Ivan Sokolov (chess player)

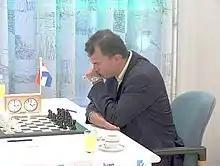
Ivan Sokolov at the 2004 Essent Tournament in Hoogeveen

Ivan Sokolov (born 13 June 1968) is a Dutch-Bosnian chess player and writer. He was awarded the title of Grandmaster (GM) by FIDE in 1987. Sokolov won the 1988 Yugoslav Championship and in 1995 and 1998 the Dutch Championship.